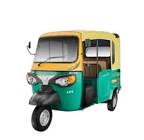
Vehicle type: Auto Rickshaws